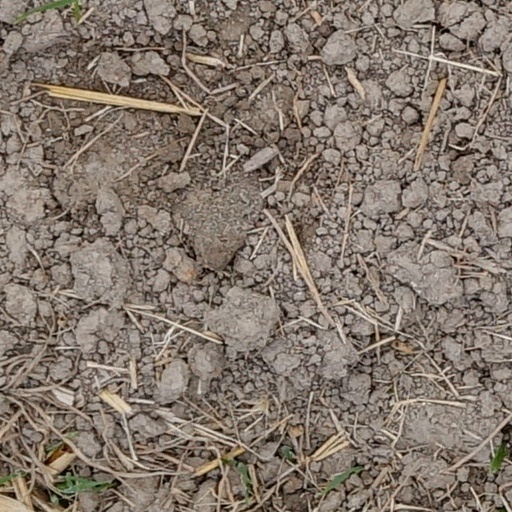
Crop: wheat